2011 ITU World Championship Series

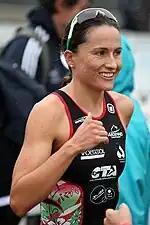
Emma Moffatt won her first world series event since 2009.

In the men's race, the bike portion had several groups attempt to break away without success as a peloton of around 50 riders hit the second transition. On the run, just before the 5 km point, a group of six at the front had been established. The six leaders included Brad Kahlefeldt, William Clarke, David Hauss, Javier Gómez, João Silva and Sebastian Rank. With 3 km to go, reigning Hamburg champion Gómez tried to kick away from the rest, only to see two kilometers later Hauss, Clarke and Kahlefeldt move away from him. In the last twenty metres, it looked like Clarke was going to win before Kahefeldt surged past him for his first ITU World Series win. The top four all ran splits under 30 minutes as Kahefeldt became the seventh man to win a round of the Dextro Energy Triathlon Series. At the halfway point in the championship series, Gómez now led the overall standings with 2026 points, with Clarke and Hauss second and third on 1935 and 1905 respectively. Sven Riederer and Alexander Brukhankov completed the top five.